Pannonian Basin

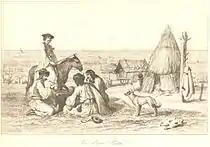
Cattle herders in the puszta of Hungary,

The Kingdom of Hungary by the 11th century comprised the entire Pannonian Basin, but the changing fates of this part of Europe during the Ottoman wars of the 14th to 17th centuries left the Pannonian basin divided between numerous political entities. After the Battle of Mohács in 1526, the central and eastern regions of the kingdom and the plain on which they lay were incorporated into the Ottoman Empire, while the remainder to the north-west was subsumed into the holdings of the Habsburg monarchy and retitled Royal Hungary. Under Ottoman administration, the plain was reorganised into the Eyalet of Budim, the Eyalet of Egri, the Eyalet of Sigetvar and the Eyalet of Temeşvar.